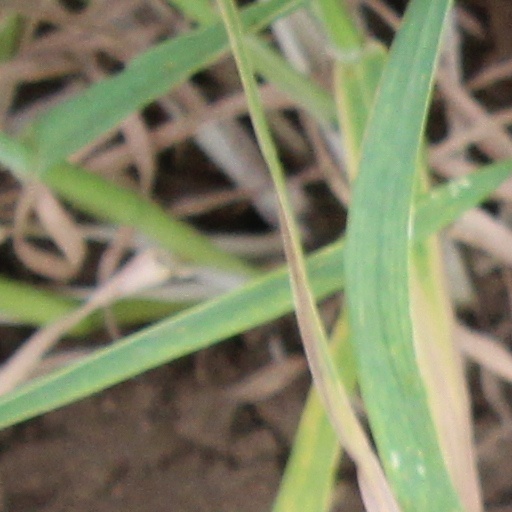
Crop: wheat